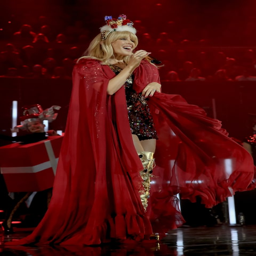
something i threw on : person performs on stage